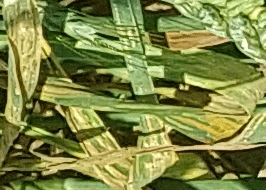
Label: Wheat___Yellow_Rust